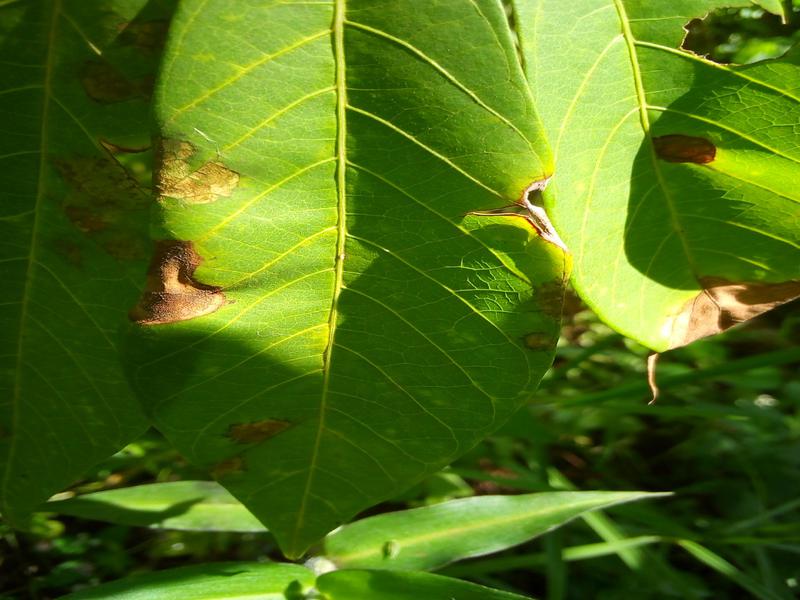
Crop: cassava
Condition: bacterial_blight